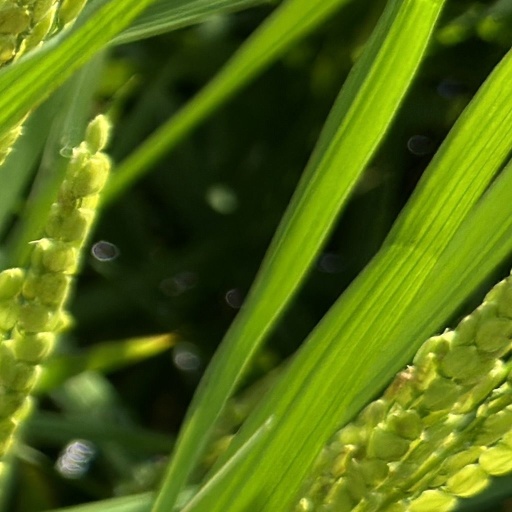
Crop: rice